Human–canine bond

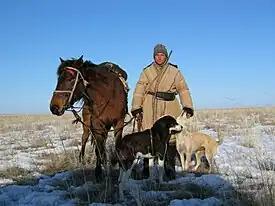
Kazakh shepherd with his herding dogs

Human–canine bonding was recognized by Boris M. Levinson, who greatly influenced the establishment of the field of study. Levinson accidentally discovered the benefits of assisted pet therapy when he found that withdrawn and uncommunicative children would interact positively whenever he brought his dog, Jingles, to their therapy sessions. His discovery was further reinforced by Sam and Elizabeth Corson, who were among the first to research and evaluate pet-facilitated therapy.